Washington Doctrine of Unstable Alliances

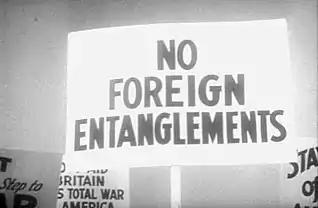
A sign at a demonstration protesting US involvement in World War II paraphrases Jefferson's inaugural address.

The Washington Doctrine of Unstable Alliances is a rare example of a policy endorsement of what is known in international relations as "renversement des alliances" ("reversal of alliances"), a state abandoning an ally for an alliance with a recent enemy, possibly in opposition to the former ally. The Molotov–Ribbentrop Pact between the Soviet Union and Nazi Germany has been cited as an example.